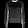
Label: Pullover